John L. Helm

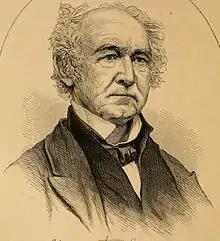
Engraving of Helm in later life

On January 8, 1861, Helm chaired a meeting in Louisville that advocated for Kentucky's neutrality in the Civil War. Helm was an outspoken opponent of secession, but also denounced the election of Abraham Lincoln and his use of military force to subdue the southern states. Because Helm did not condemn his son, Benjamin, for joining the Confederate Army, federal authorities classified him as a southern sympathizer.